History of social democracy

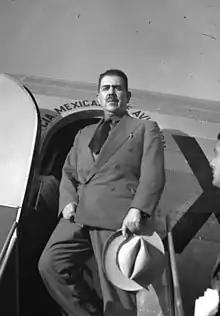
Lázaro Cárdenas, president of Mexico(1934–1940)

The overthrow of the tsarist regime in Russia in February 1917 impacted politics in Germany as it ended the legitimation used by Ebert and other pro-war SPD members that Germany was in the war against a reactionary Russian government. With the overthrow of the tsar and revolutionary socialist agitation increased in Russia, such events influenced socialists in Germany. With rising bread shortages in Germany amid war rationing, mass strikes occurred beginning in April 1917 with 300,000 strikers taking part in a strike in Berlin. The strikers demanded bread, freedom, peace and the formation of workers' councils as was being done in Russia. Amidst the German public's uproar, the SPD alongside the Progressives and the Catholic labour movement in the Reichstag put forward the Peace Resolution on 19 July 1917 that called for a compromise peace to end the war which was passed by a majority of members of the Reichstag. The German High Command opposed the Peace Resolution, but it did seek to end the war with Russia and presented the Treaty of Brest-Litovsk to the Bolshevik government in 1918 that agreed to the terms and the Reichstag passed the treaty which included the support of the SPD, the Progressives and the Catholic political movement.